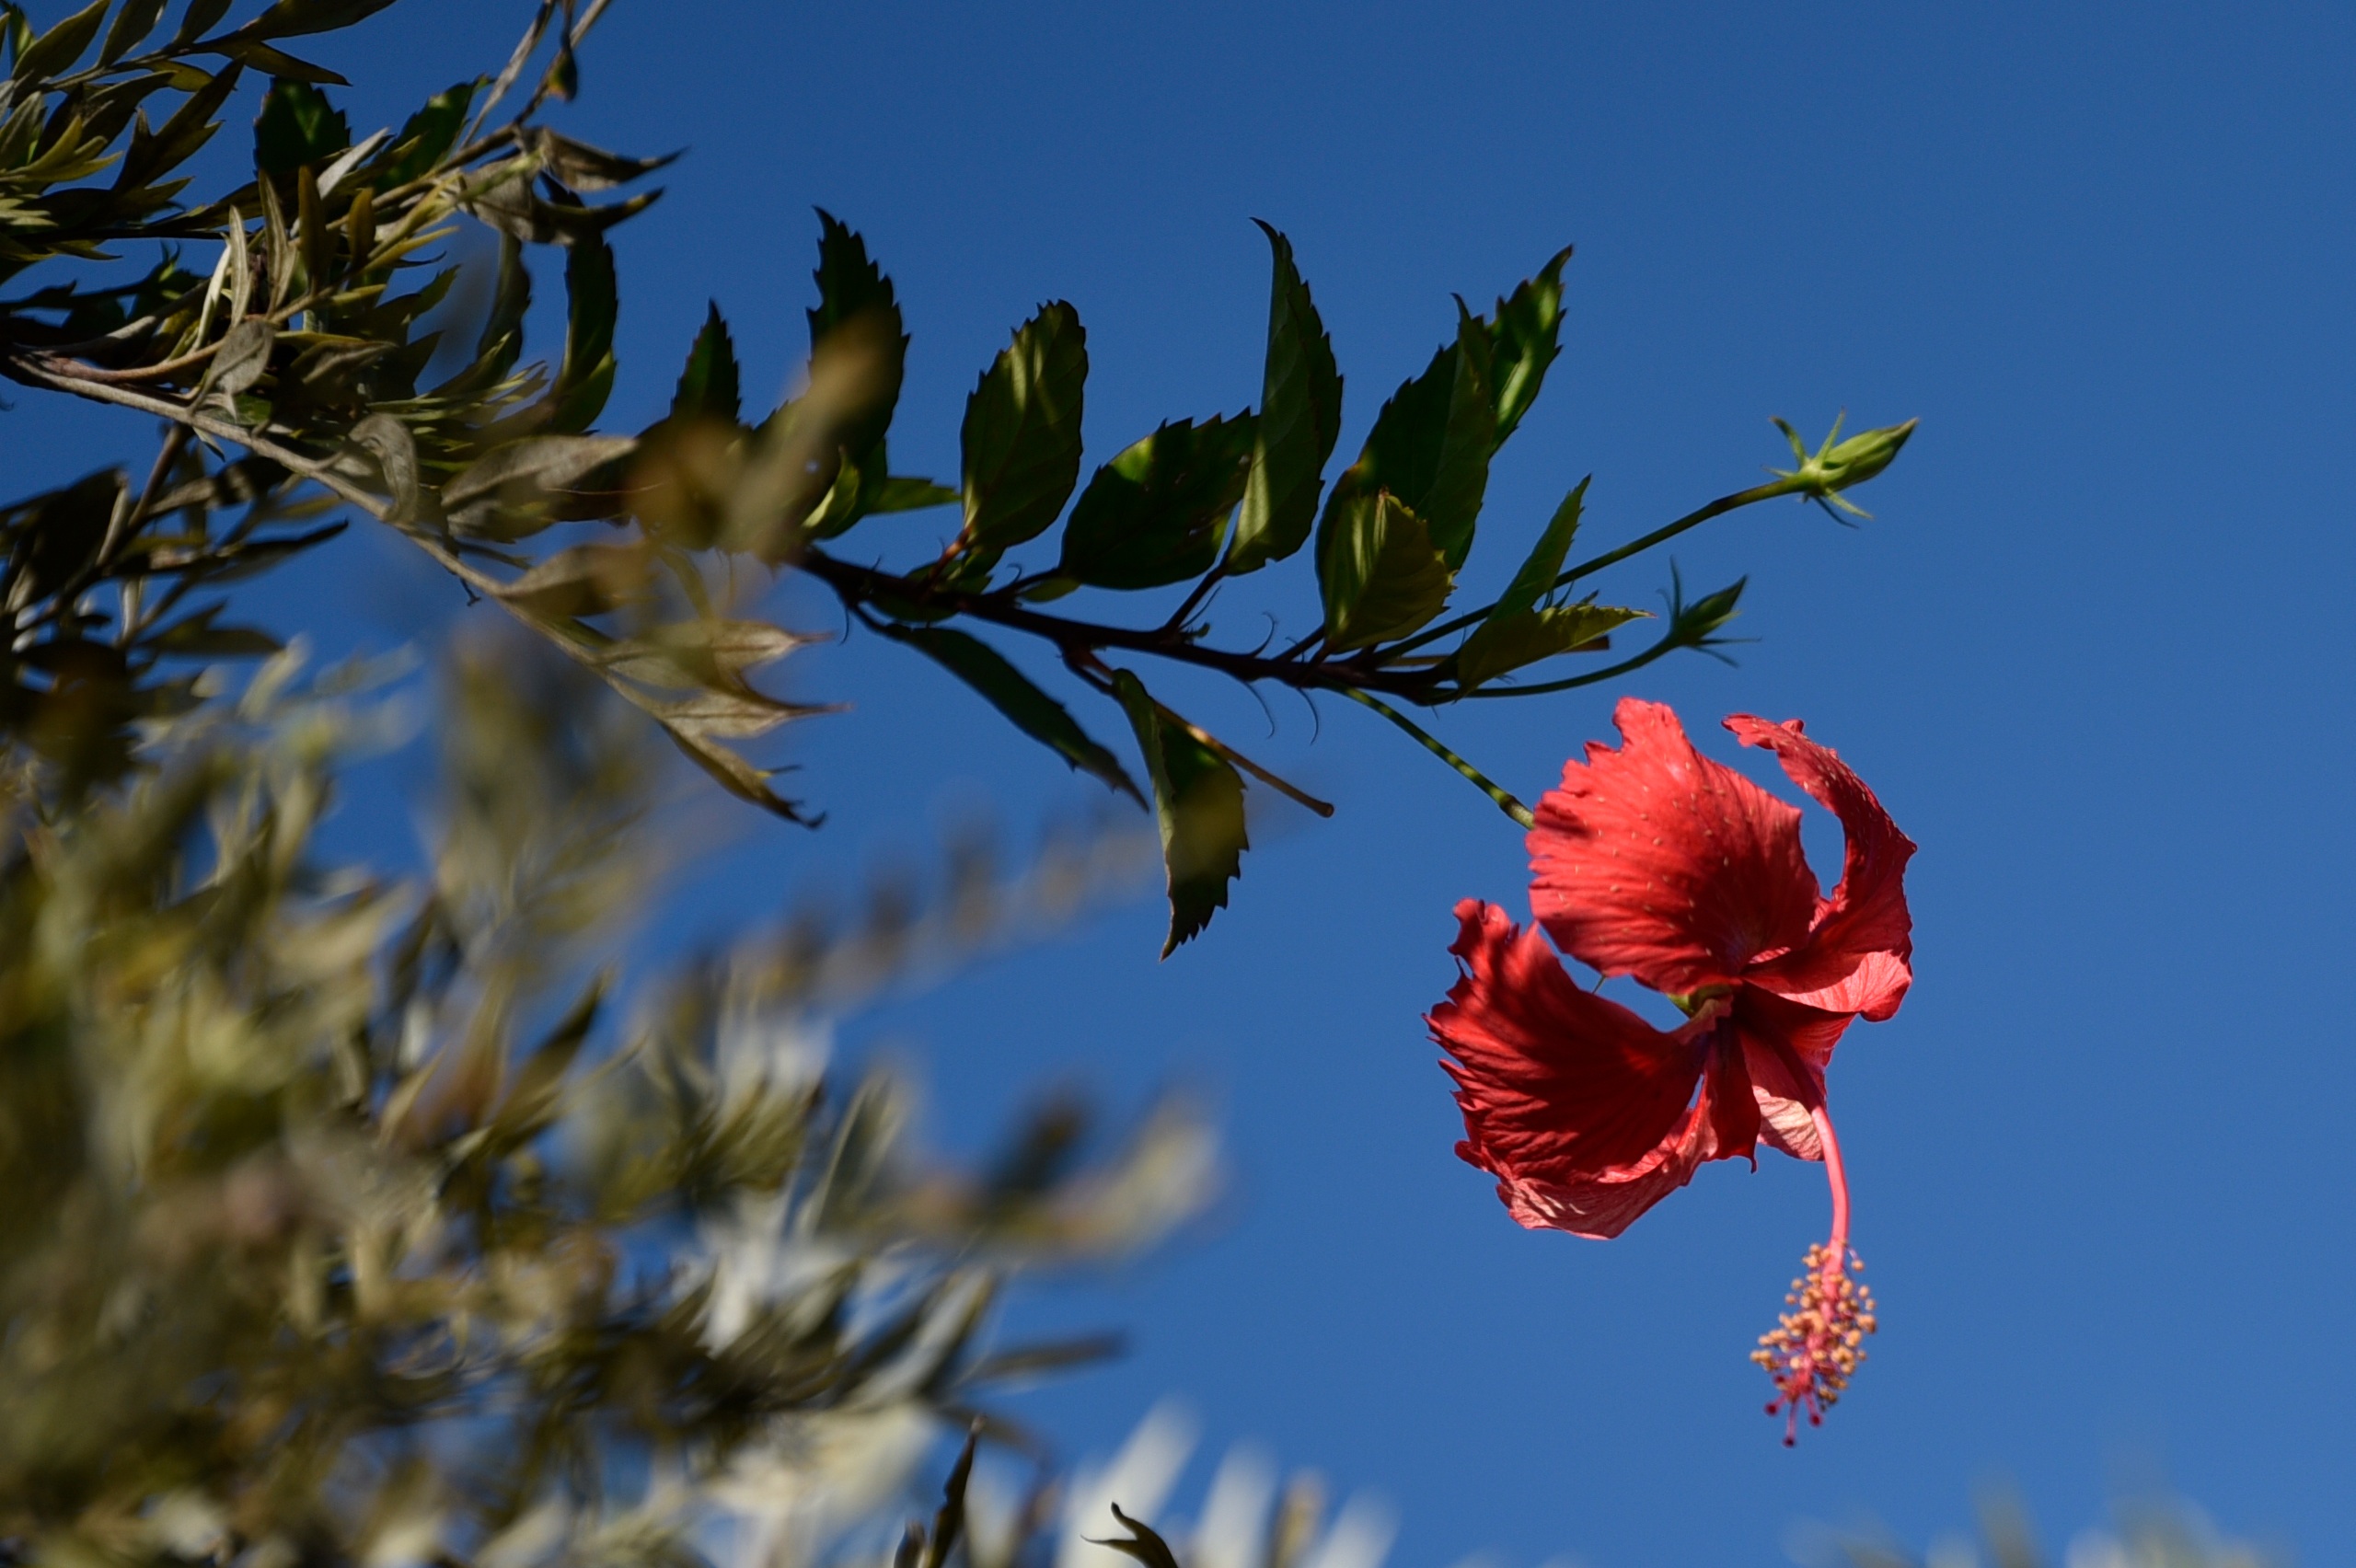
tree, nature, branch, blossom, plant, sky, sunlight, leaf, flower, autumn, botany, flora, season, macro photography, flowering plant, woody plant, land plant